Western blacknose dace

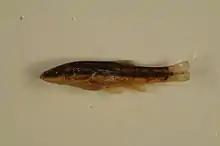
Western Blacknose Dace from Indiana.

Western blacknose dace (Rhinichthys obtusus) is a common species of ray-finned fish belonging to the family Leuciscidae, the shiners, daces and minnows, and the genus "Rhinichthys". Western blacknose dace have tan to dark brown backs, lighter sides, and cream colored undersides. Dark blotches are sporadically scattered across their sides and backs. A distinctive dark colored mid-lateral stripe from the tip of the snout to the caudal peduncle is present. The snout is relatively long and they have a slightly sub-terminal mouth. The stripe is dark brown in females and is a rusty pink color in males during spawning season. The lateral stripe is more pronounced and the caudal spot is present in juveniles. Similar to other species of dace the western blacknose dace give the illusion of having no scales but in actuality the scales are so small they are hard to see. Western blacknose dace are typically 2–3 inches long but can grow to as long as 4 inches. They have a forked tail, single dorsal fin with 8 rays and no spines, a pelvic fin on the abdominal, no adipose fin, and an anal fin with 7 rays and no spines.